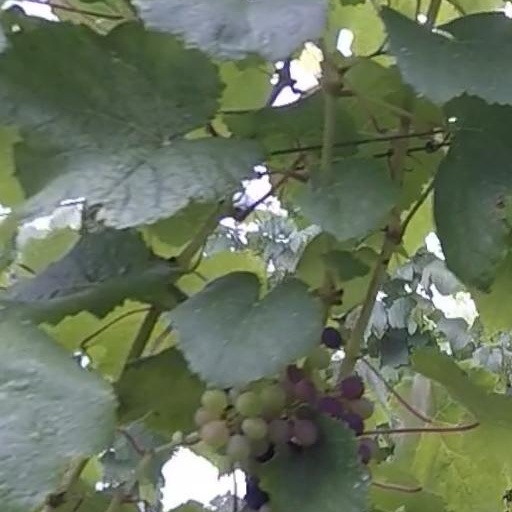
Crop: grape